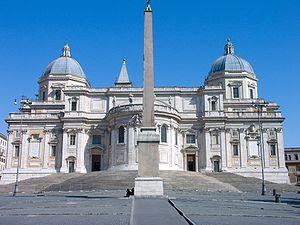
Rome, L'obélisque de l'Esquilin, érigé au chevet de la basilique Sainte-Marie-Majeure
Cette liste des monuments de la Rome antique recense les monuments les plus importants construits à Rome ou à proximité immédiate, depuis la fondation de la ville jusqu'au début du VIIᵉ siècle.
Le mausolée d'Auguste est un monument funéraire construit à partir de 28 av. J.-C. par Auguste — alors appelé Imperator Caesar Divi Filius Octavianus — pour lui-même et les membres de la famille impériale. Il est situé à Rome, au nord du Champ de Mars, non loin du Tibre, au bord de la via Flaminia. Il est toujours visible, sur la Piazza Augusto Imperatore, à proximité du Musée de l'Ara Pacis. Le modèle structurel et architectural qui a inspiré l’édifice a fait débat parmi les spécialistes pendant longtemps, certains y voyant une influence des tumulus étrusques et d’autres considérant la bâtisse comme répondant à un modèle hellénistique.
L'obélisque de l'Esquilin est l'un des obélisques qui se trouvaient à l'entrée du mausolée d'Auguste. Il se trouve actuellement réérigé sur la place de l'Esquilin, au chevet de la basilique Sainte-Marie-Majeure.